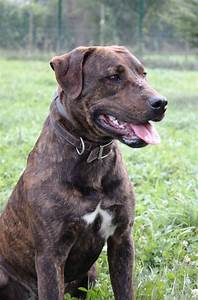
Label: dog